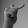
ASL letter: T